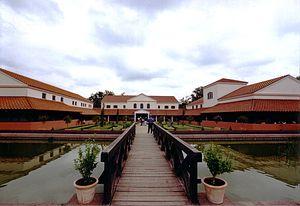
Perl est une commune allemande du Land de Sarre située dans l’arrondissement de Merzig-Wadern.
Borg est un ortsteil de la commune allemande de Perl en Sarre.